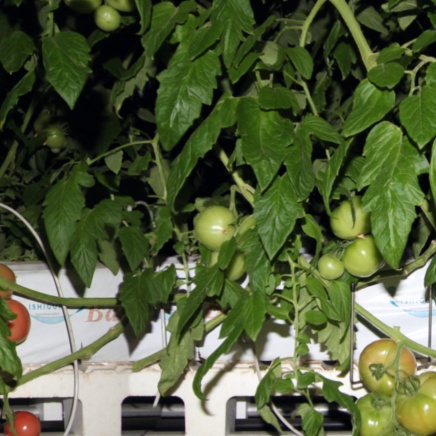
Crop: tomato